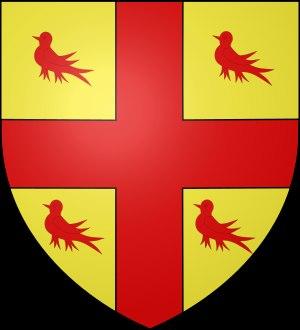
John Trailly est un soldat et diplomate anglais mort le 18 juin 1400. Seigneur de Furnells et Yeldon, il devient sénéchal de Gascogne et maire de Bordeaux, alors dominés par le royaume d'Angleterre.